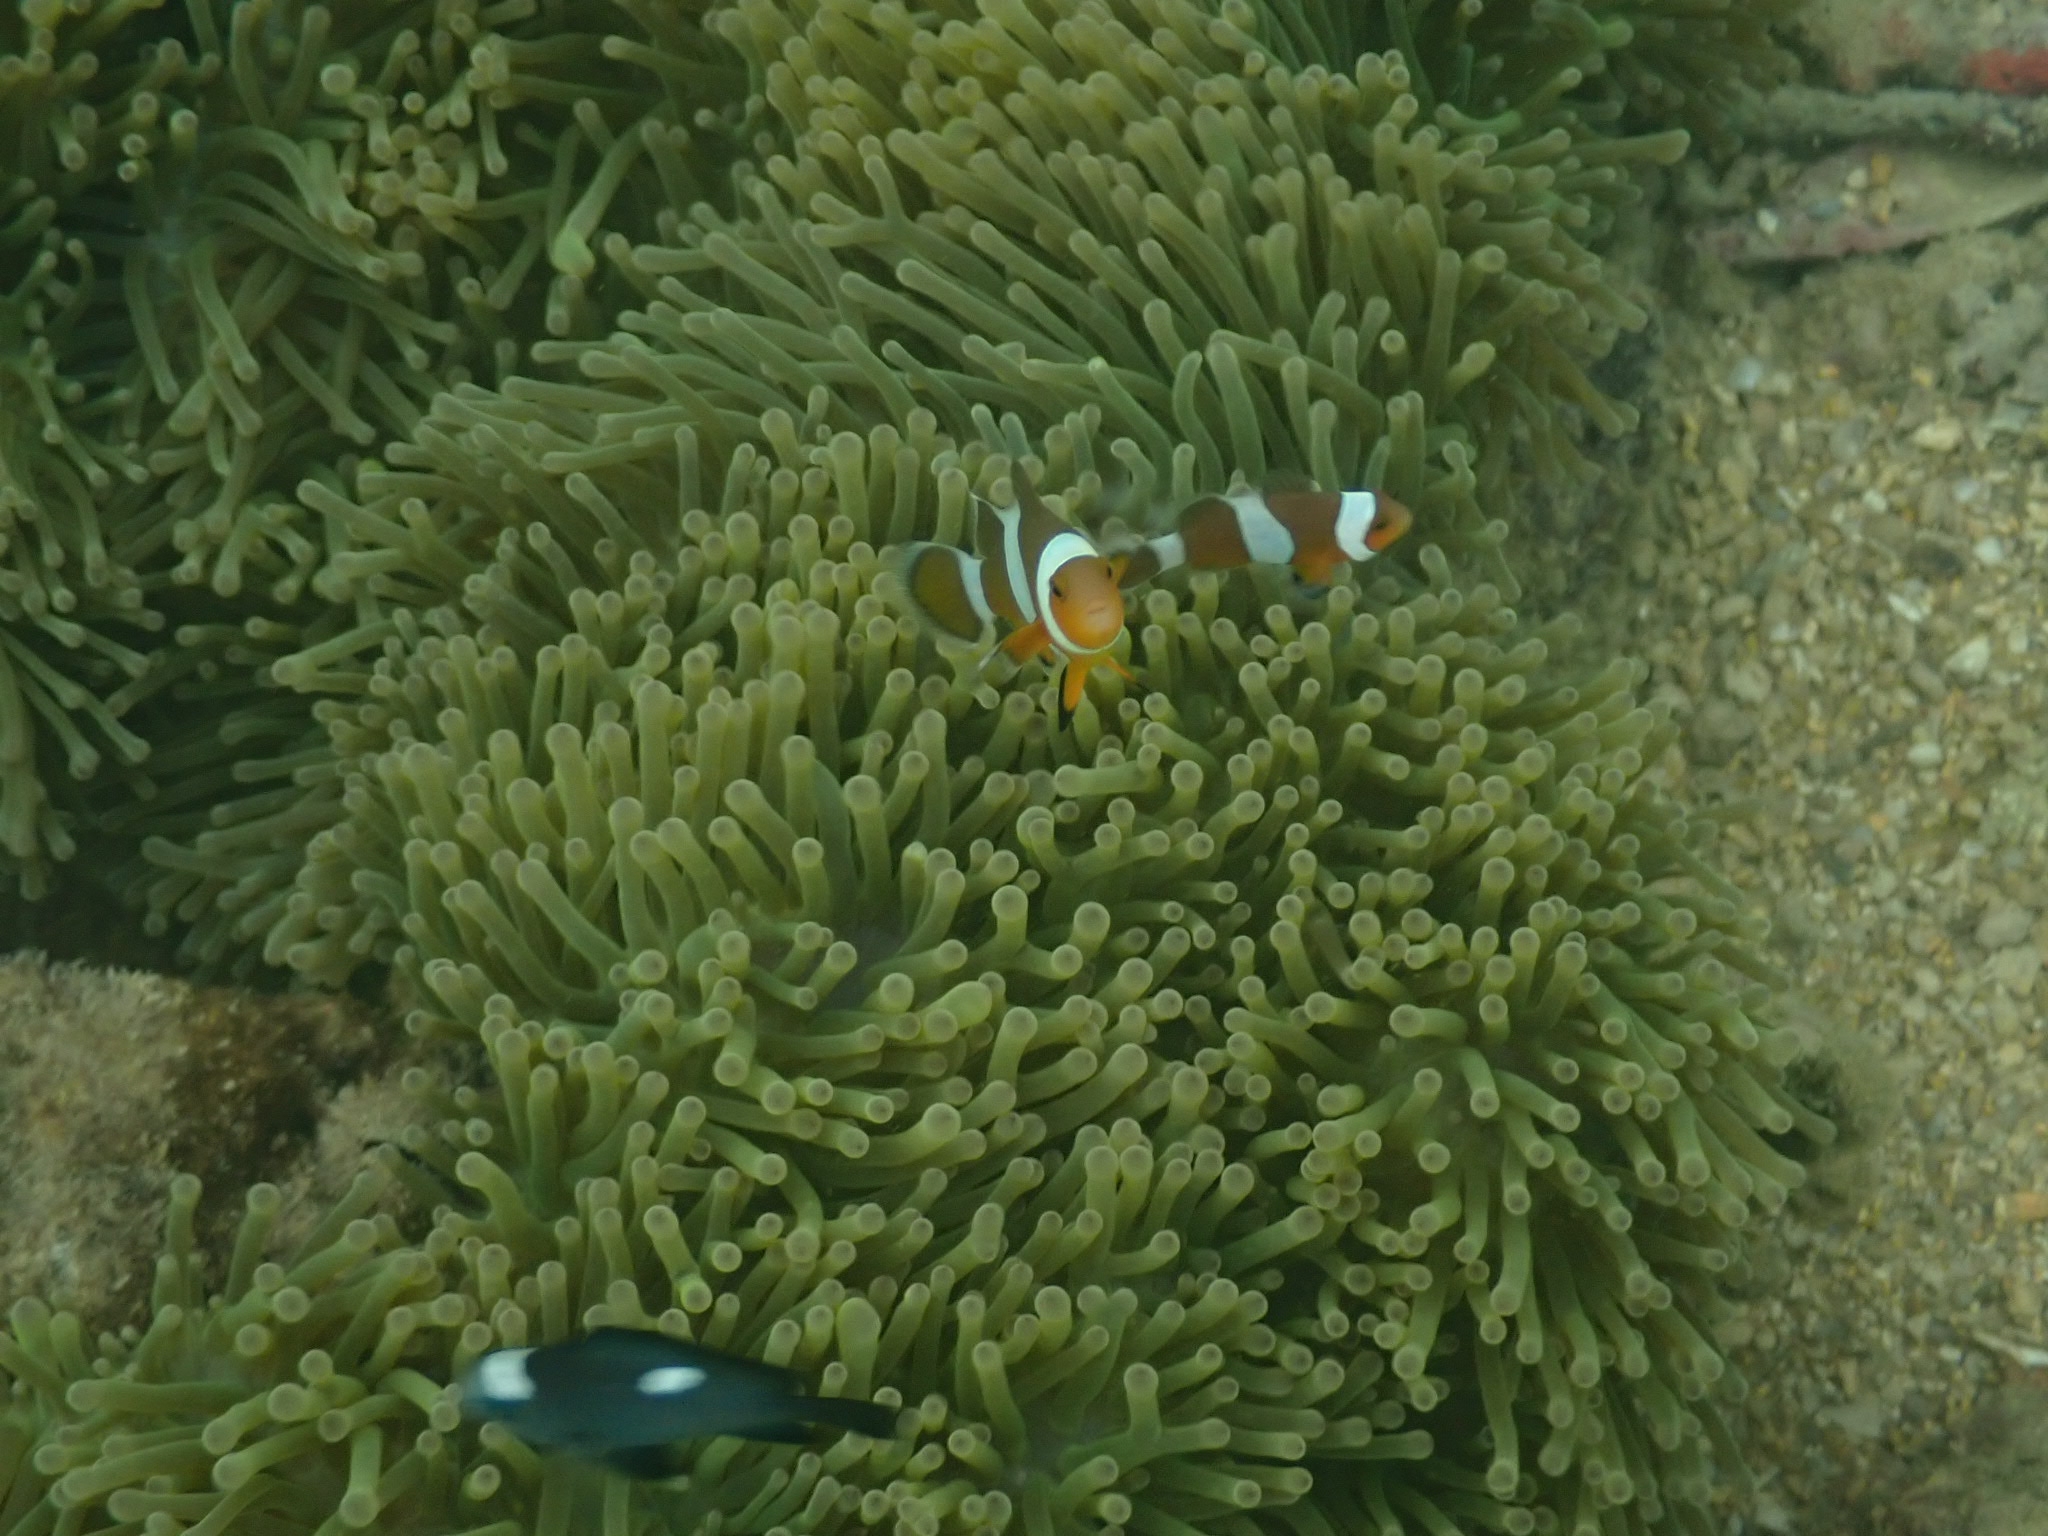
Amphiprion ocellaris (Ocellaris Anemonefish)